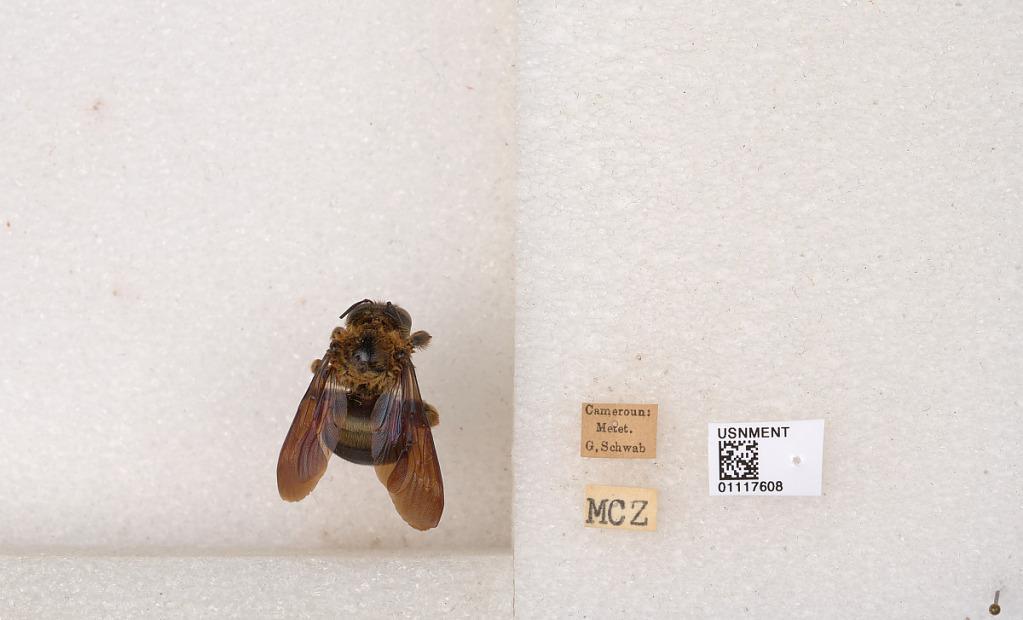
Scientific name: Xylocopa (Rhysoxylocopa) steindachneri Maidl
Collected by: G. Schwab
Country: Cameroon
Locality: Metet